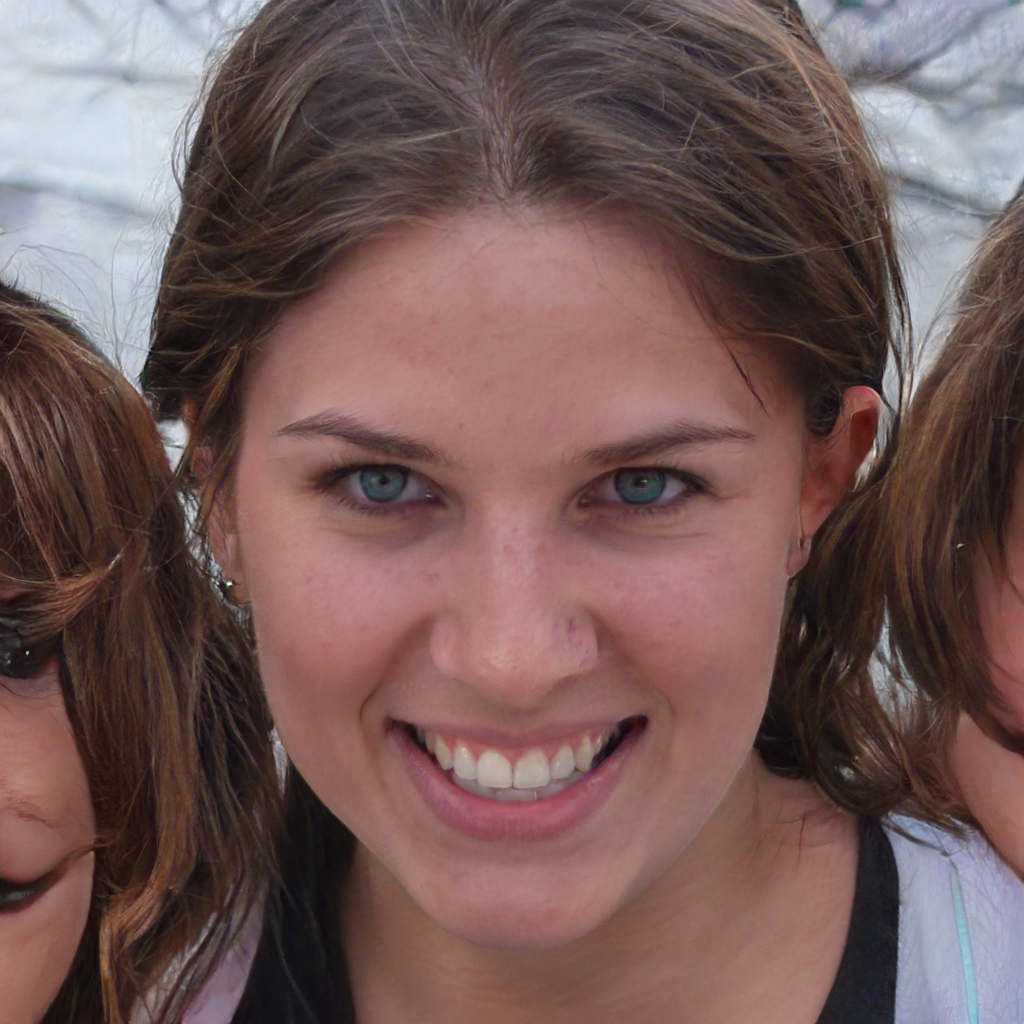
Label: Colored